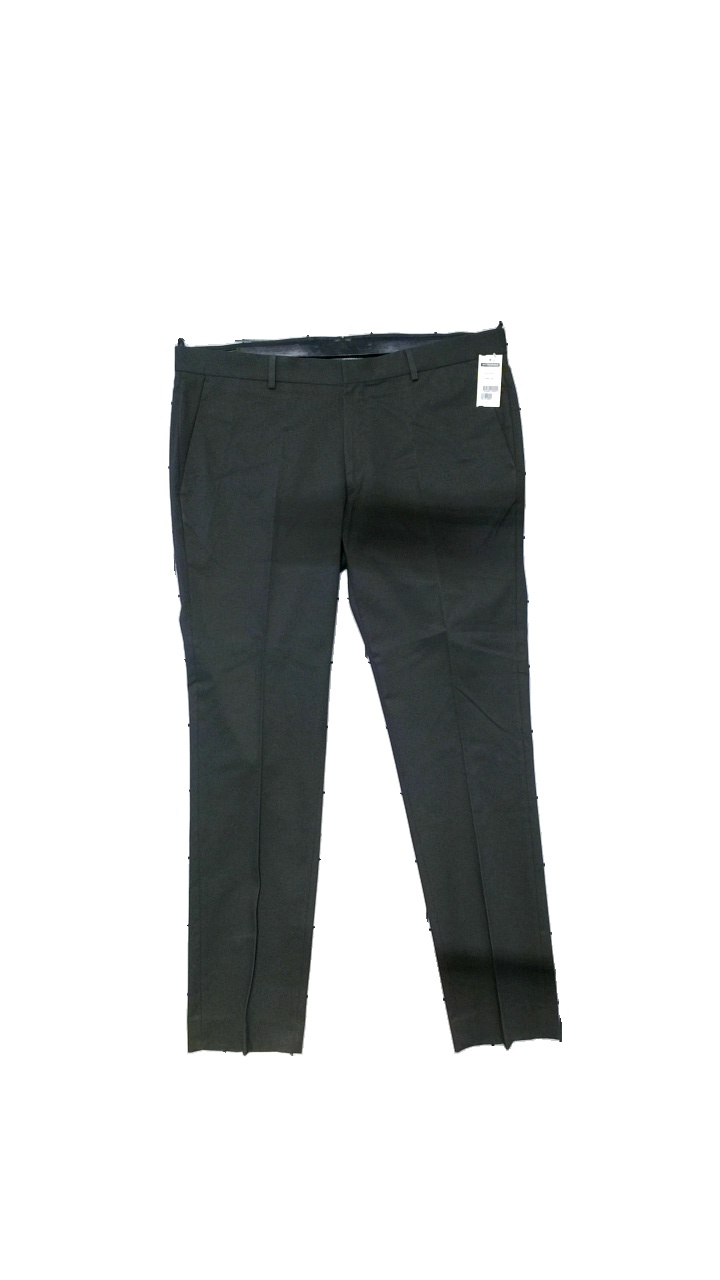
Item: Trousers (Men)
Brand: Dressman
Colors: Green
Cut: Regular
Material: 97% cotton, 3% elastane
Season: All
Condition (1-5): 5
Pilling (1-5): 4
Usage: Reuse
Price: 150-250